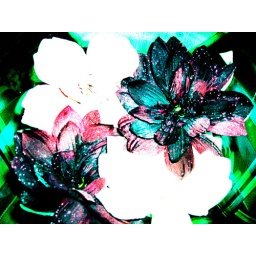
flowers in a plate